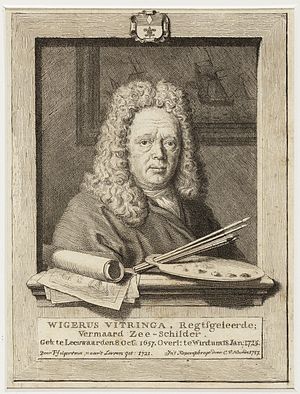
Wigerus Vitringa
Portræt af Wigerus Vitringa, malet af hans elev Tako Jelgersma.
Wigerus Vitringa var en advokat og maler fra 1600-tallet. Han var især kendt for sine malerier af havne- og havudsigter.